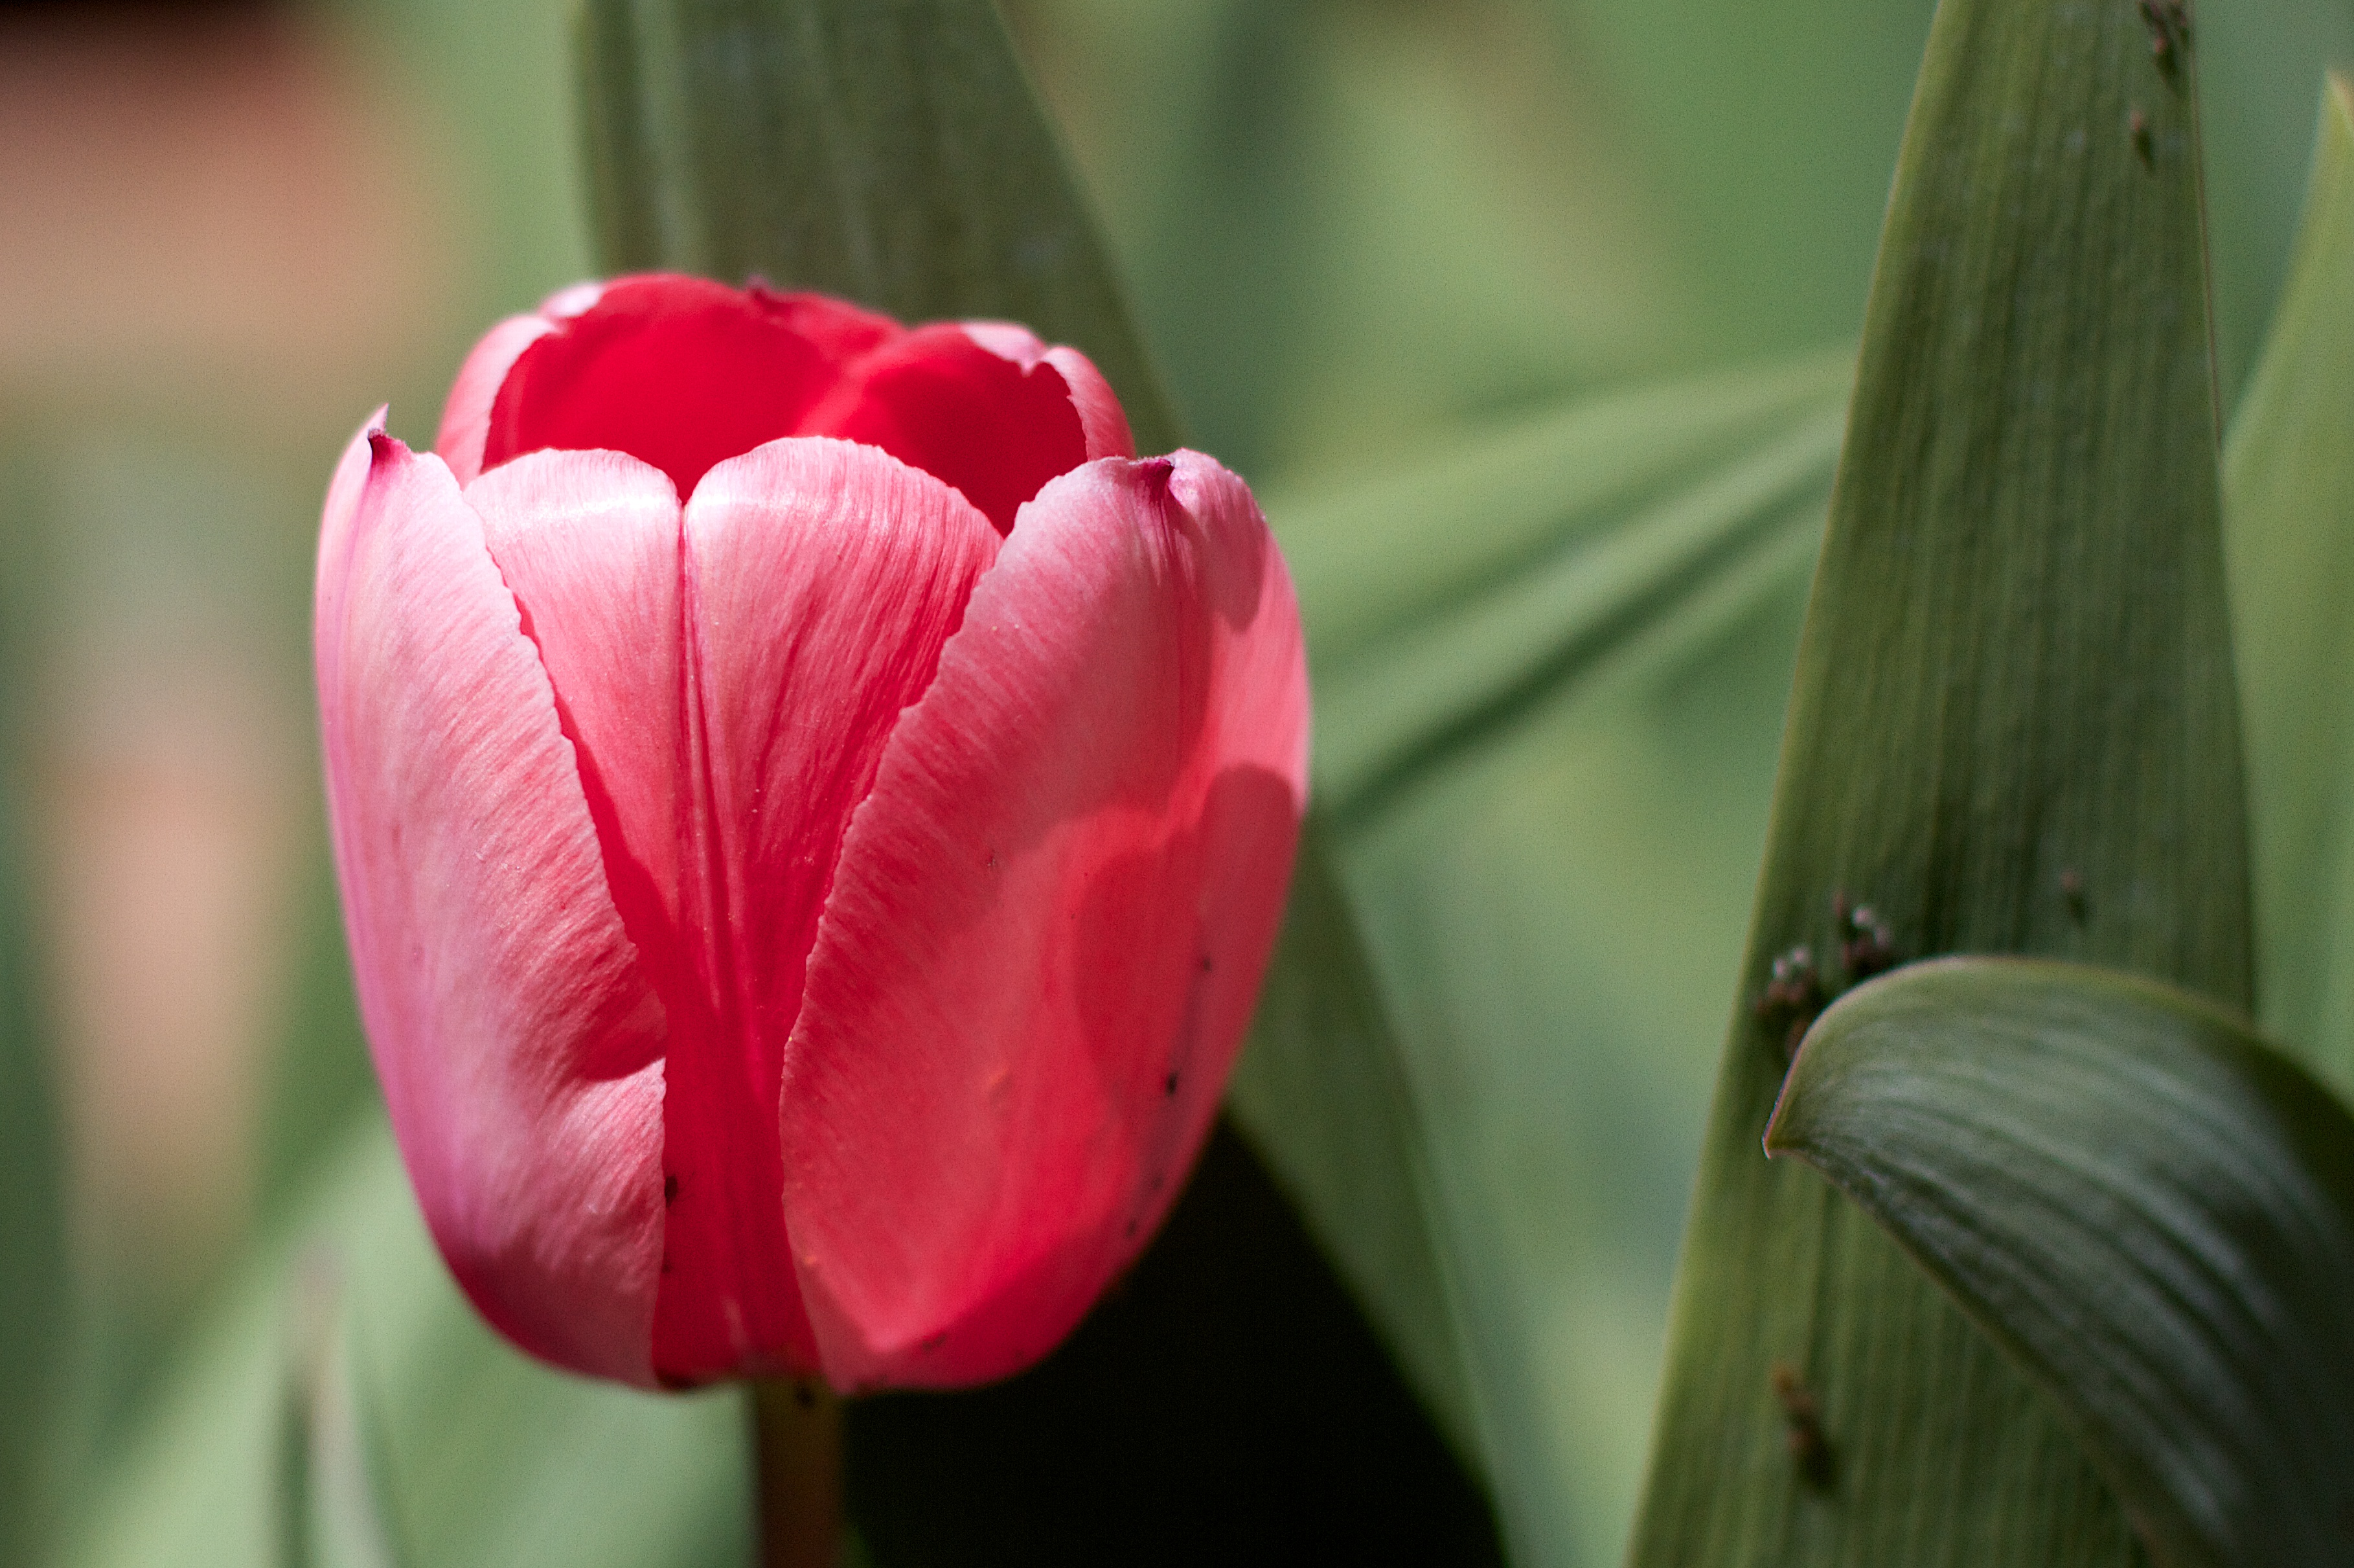
plant, flower, petal, tulip, botany, flora, macro photography, flowering plant, plant stem, land plant